Gilbert Toropo

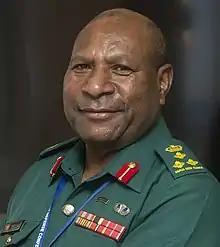
Gilbert Toropo

Major General Gilbert Toropo CBE is a Papua New Guinean Army officer who is the current Commander of the Papua New Guinea Defence Force (PNGDF).